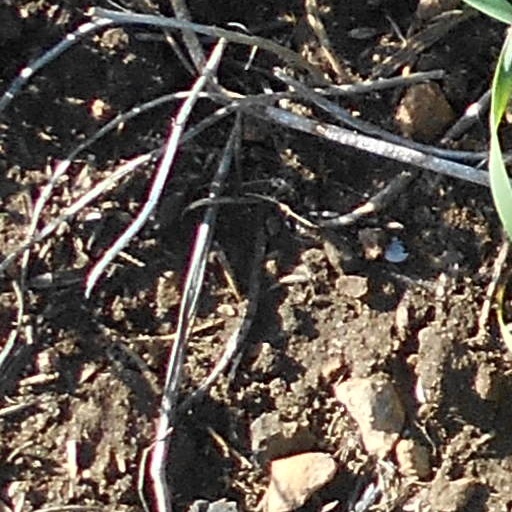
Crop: wheat